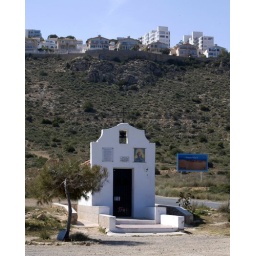
This is a little church on the side of the road about 2miles from our house in Gran Alacante